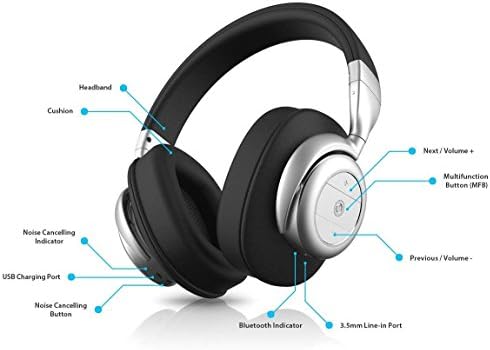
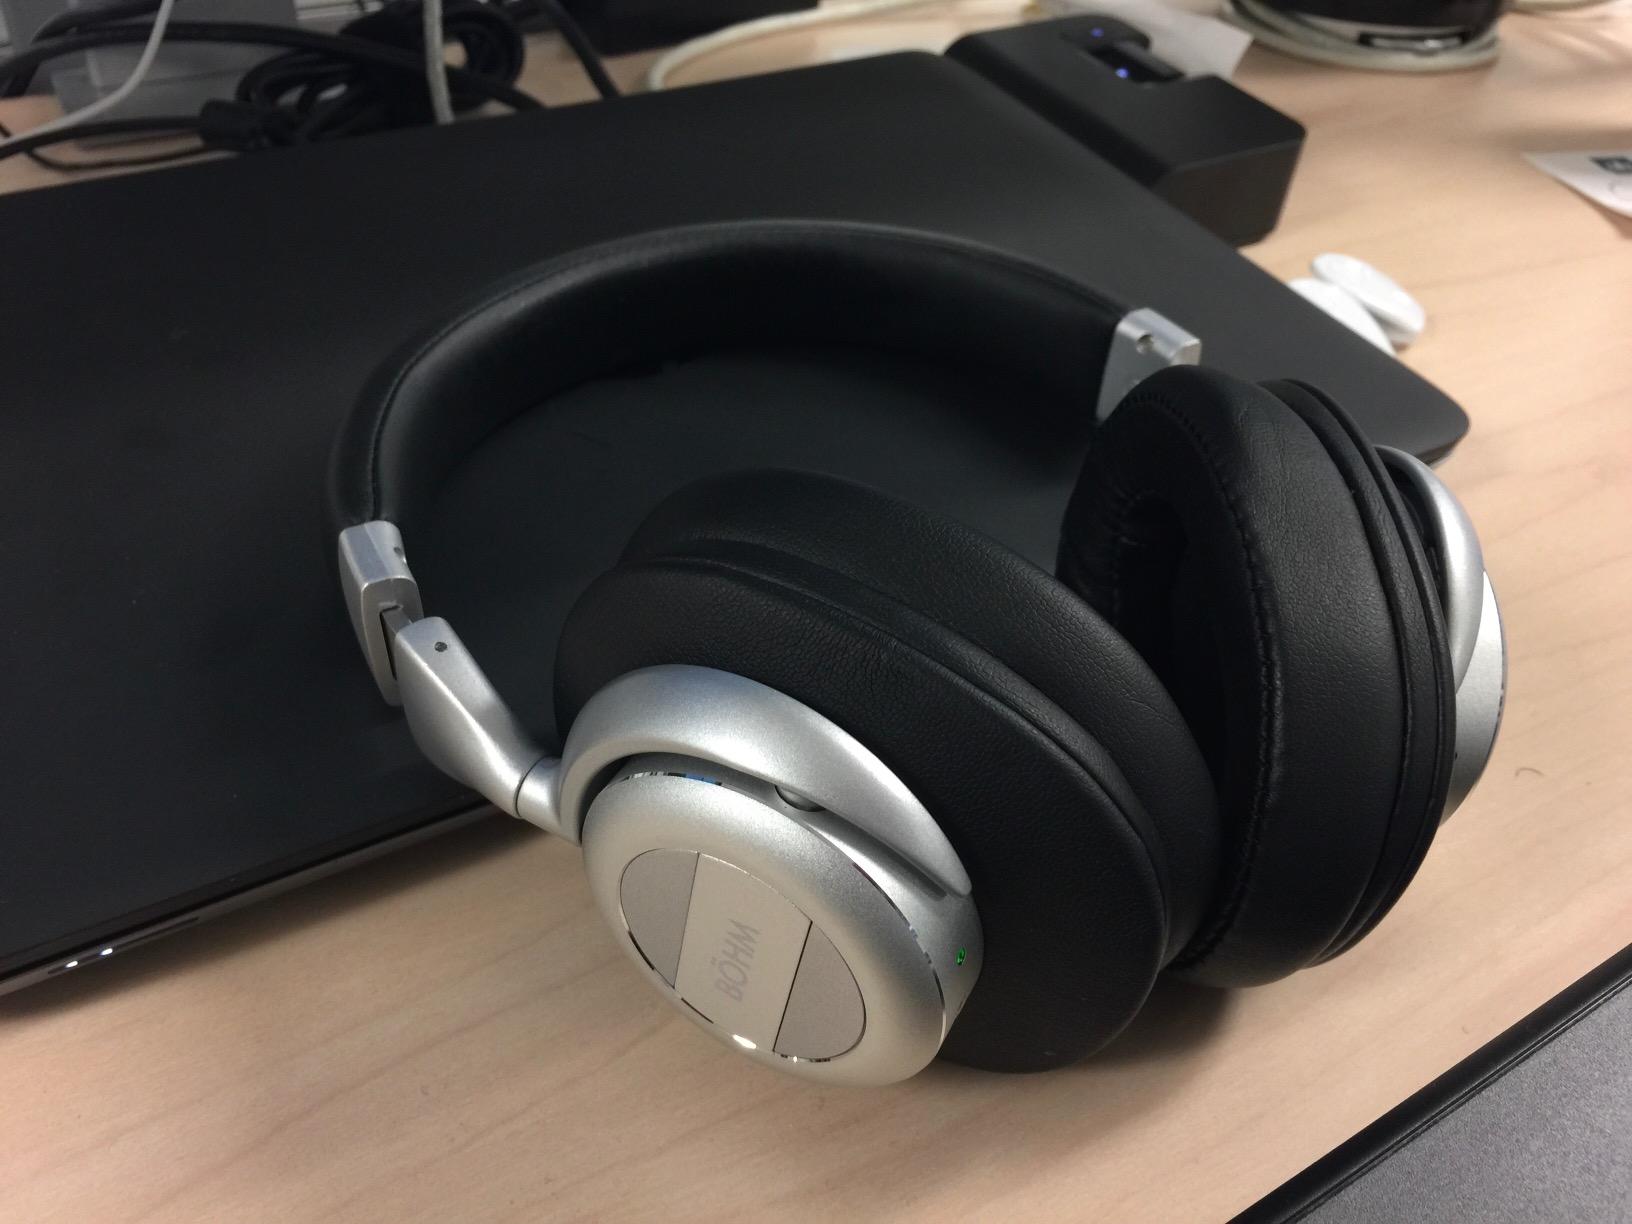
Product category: headphones
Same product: yes